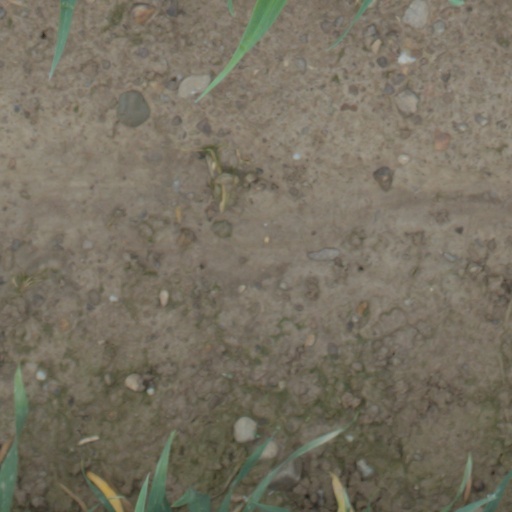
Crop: wheat